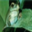
Label: frog